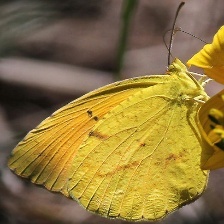
Species: SLEEPY ORANGE
Butterfly family (ImageNet category): sulphur_butterfly